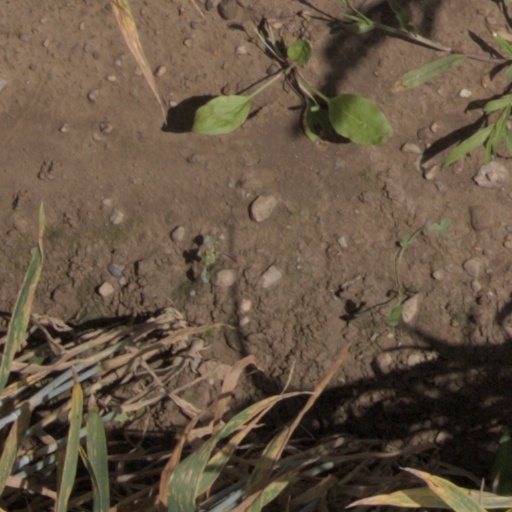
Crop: wheat